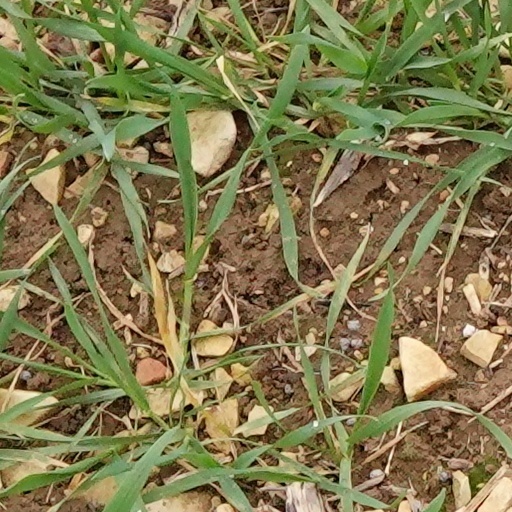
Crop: wheat